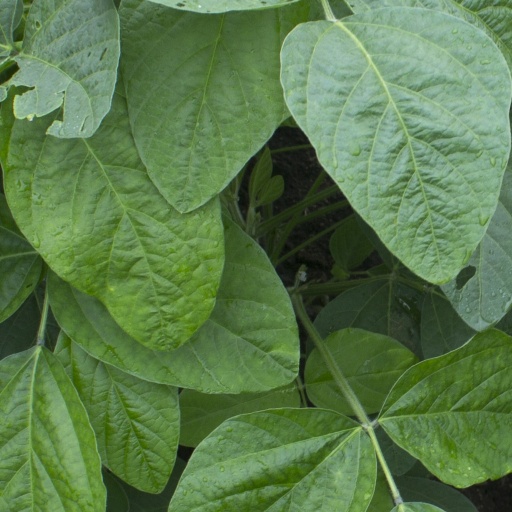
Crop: soybean